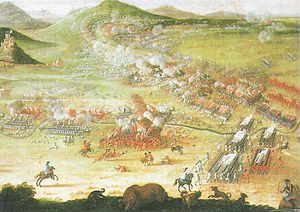
Slaget ved Almansa
Detalje fra Slaget ved Almansa